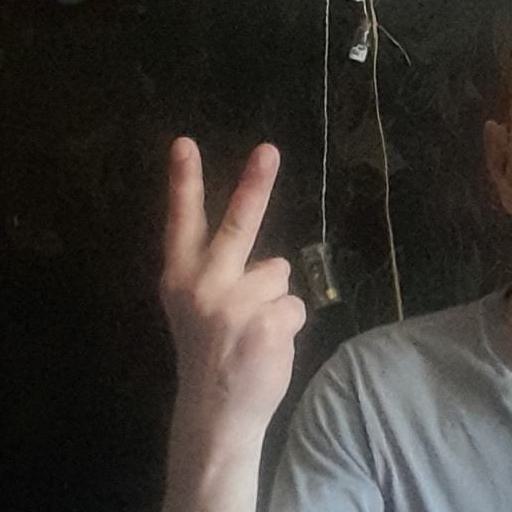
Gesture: peace_inverted